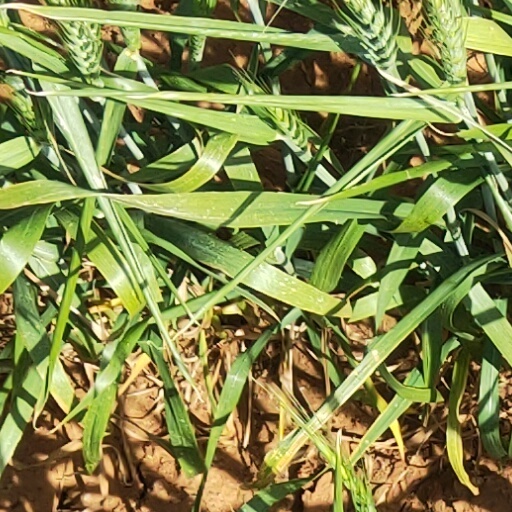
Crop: wheat